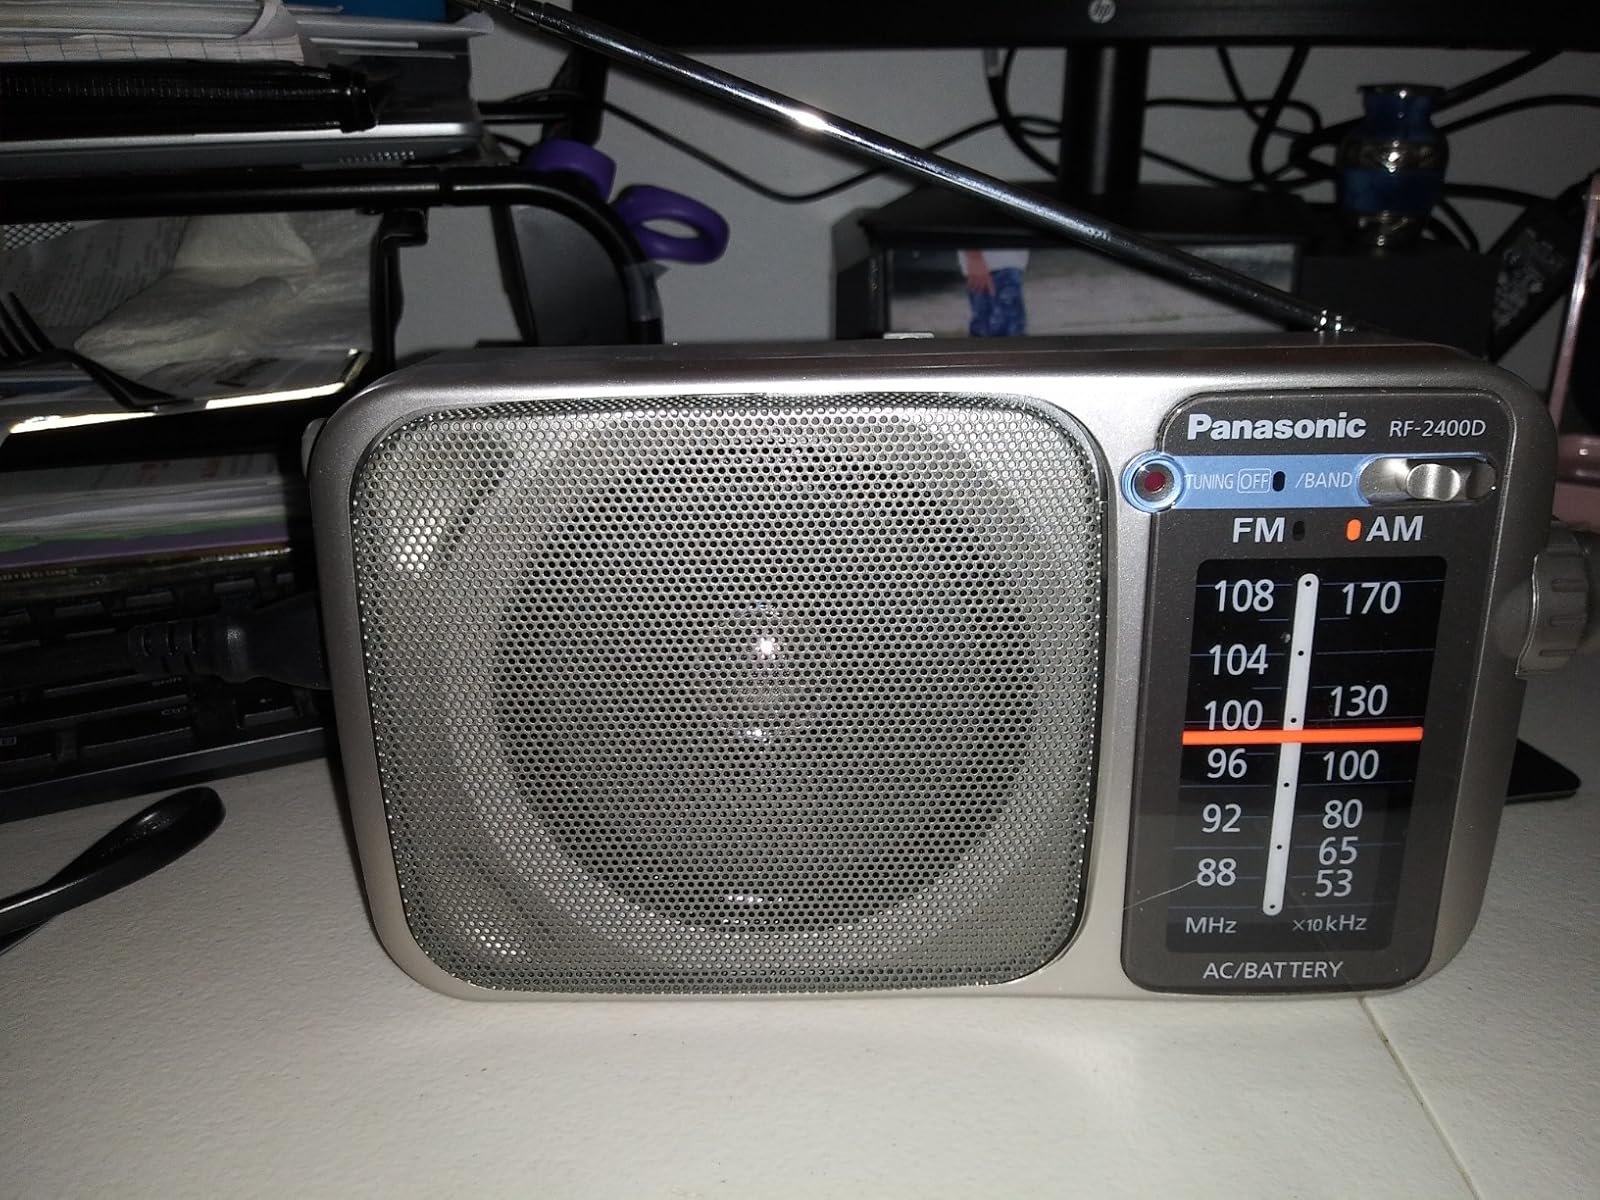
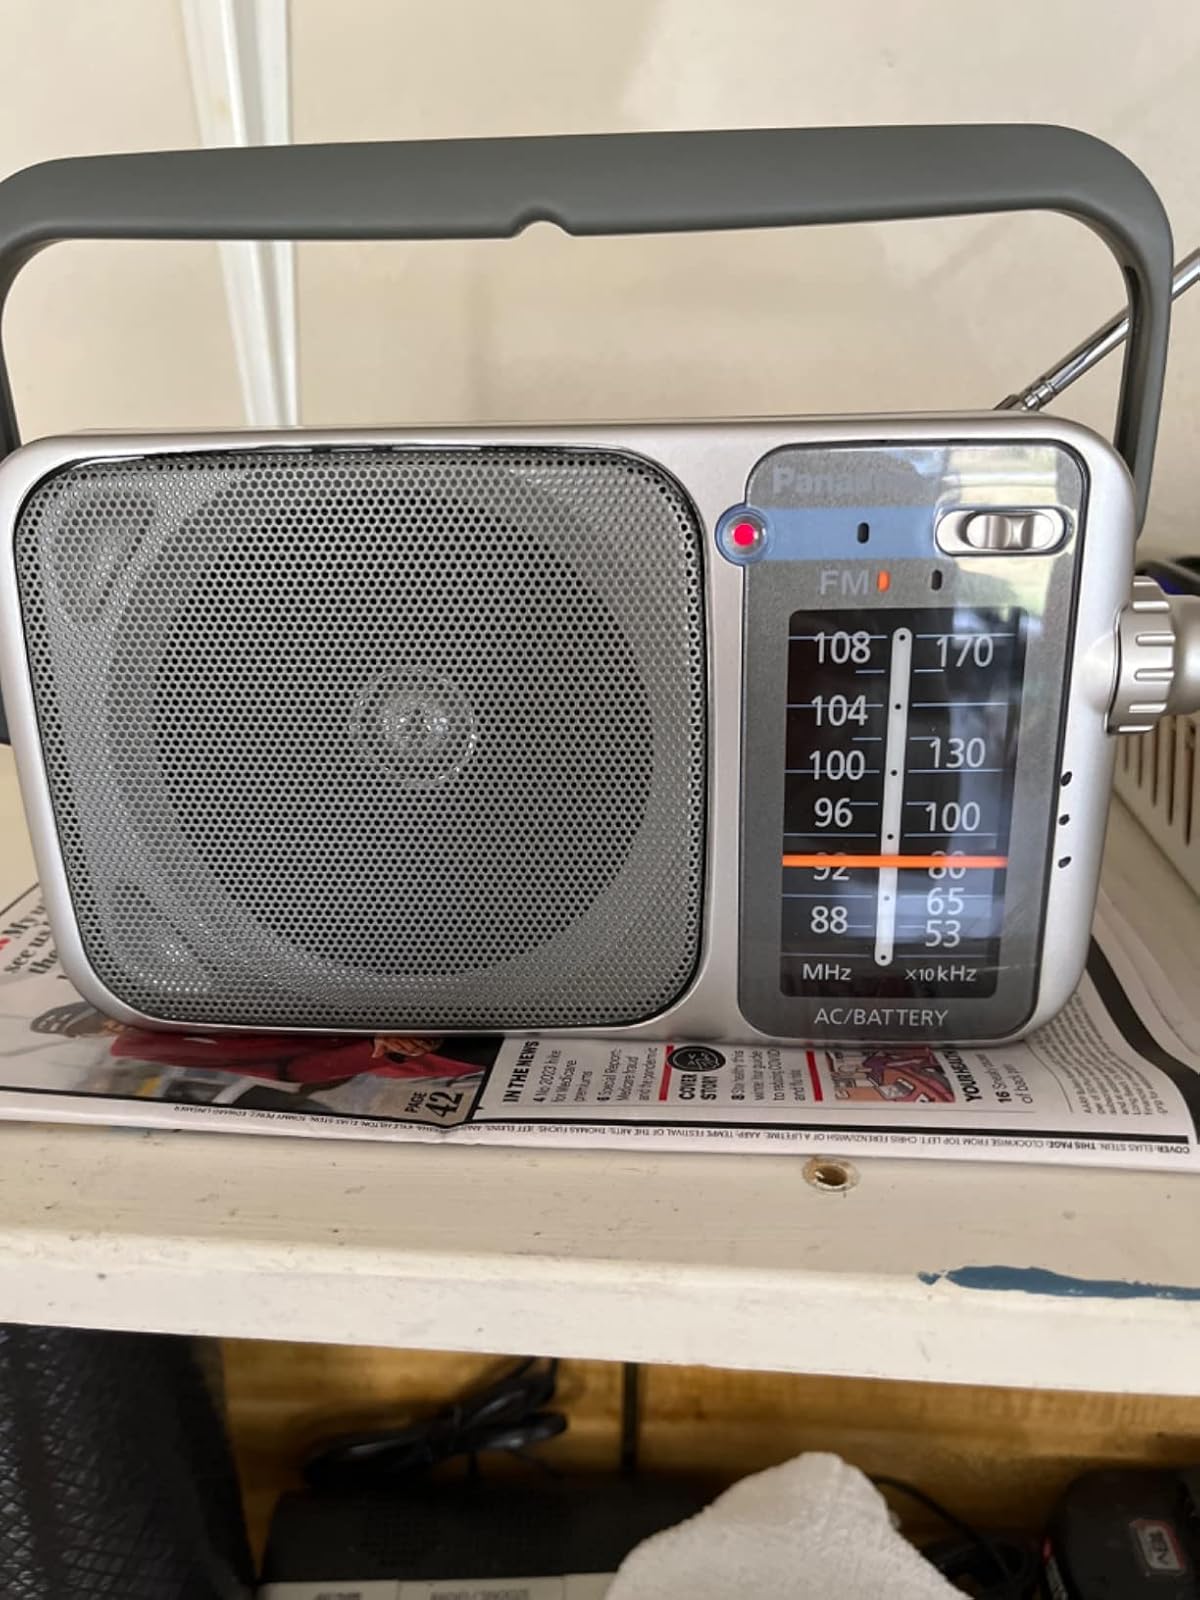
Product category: radio
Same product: yes